Grid energy storage

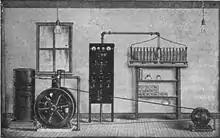
A 900 watt direct current light plant using 16 separate lead acid battery cells (32 volts) from 1917.

Lithium-ion batteries are the most commonly used batteries for grid applications, , following the application of batteries in electric vehicles (EVs). In comparison with EVs, grid batteries require less energy density, meaning that more emphasis can be put on costs, the ability to charge and discharge often and lifespan. This has led to a shift towards lithium iron phosphate batteries (LFP batteries), which are cheaper and last longer than traditional lithium-ion batteries.